Carleton Allen

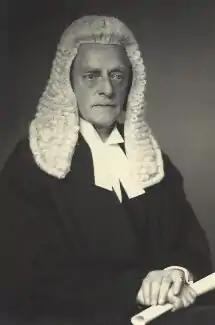
Allen in July 1945.

Sir Carleton Kemp Allen (7 September 1887 – 11 December 1966) was an Australian-born professor and Warden of Rhodes House, University of Oxford. Entry by his successor as Warden of Rhodes House, E.T. Williams, in "Oxford Dictionary of National Biography"